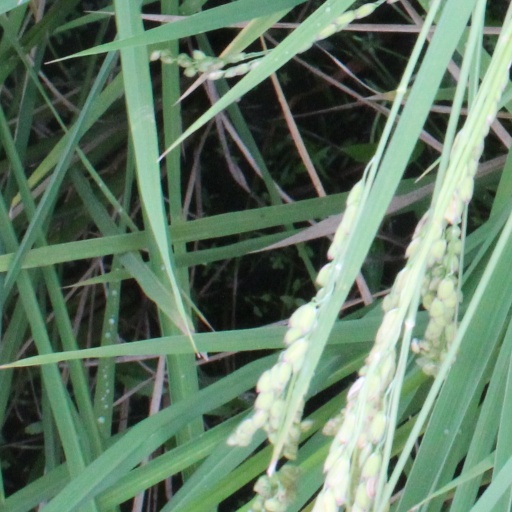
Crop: rice